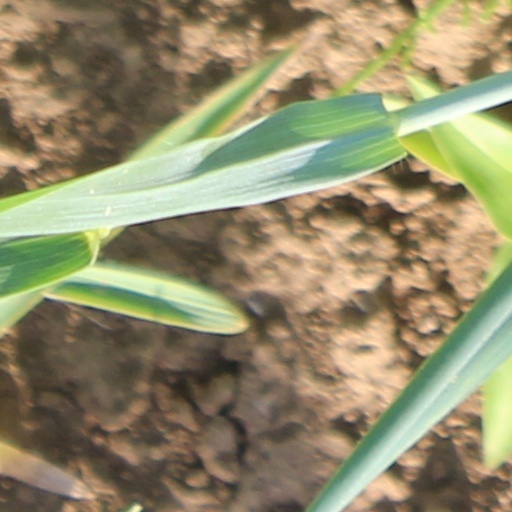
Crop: wheat